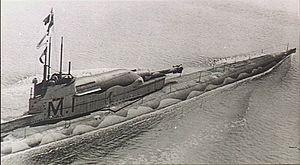
La classe M est une petite classe de sous-marins de la Royal Navy propulsée par un moteur Diesel, conçue et construite à la fin de la Première Guerre mondiale.